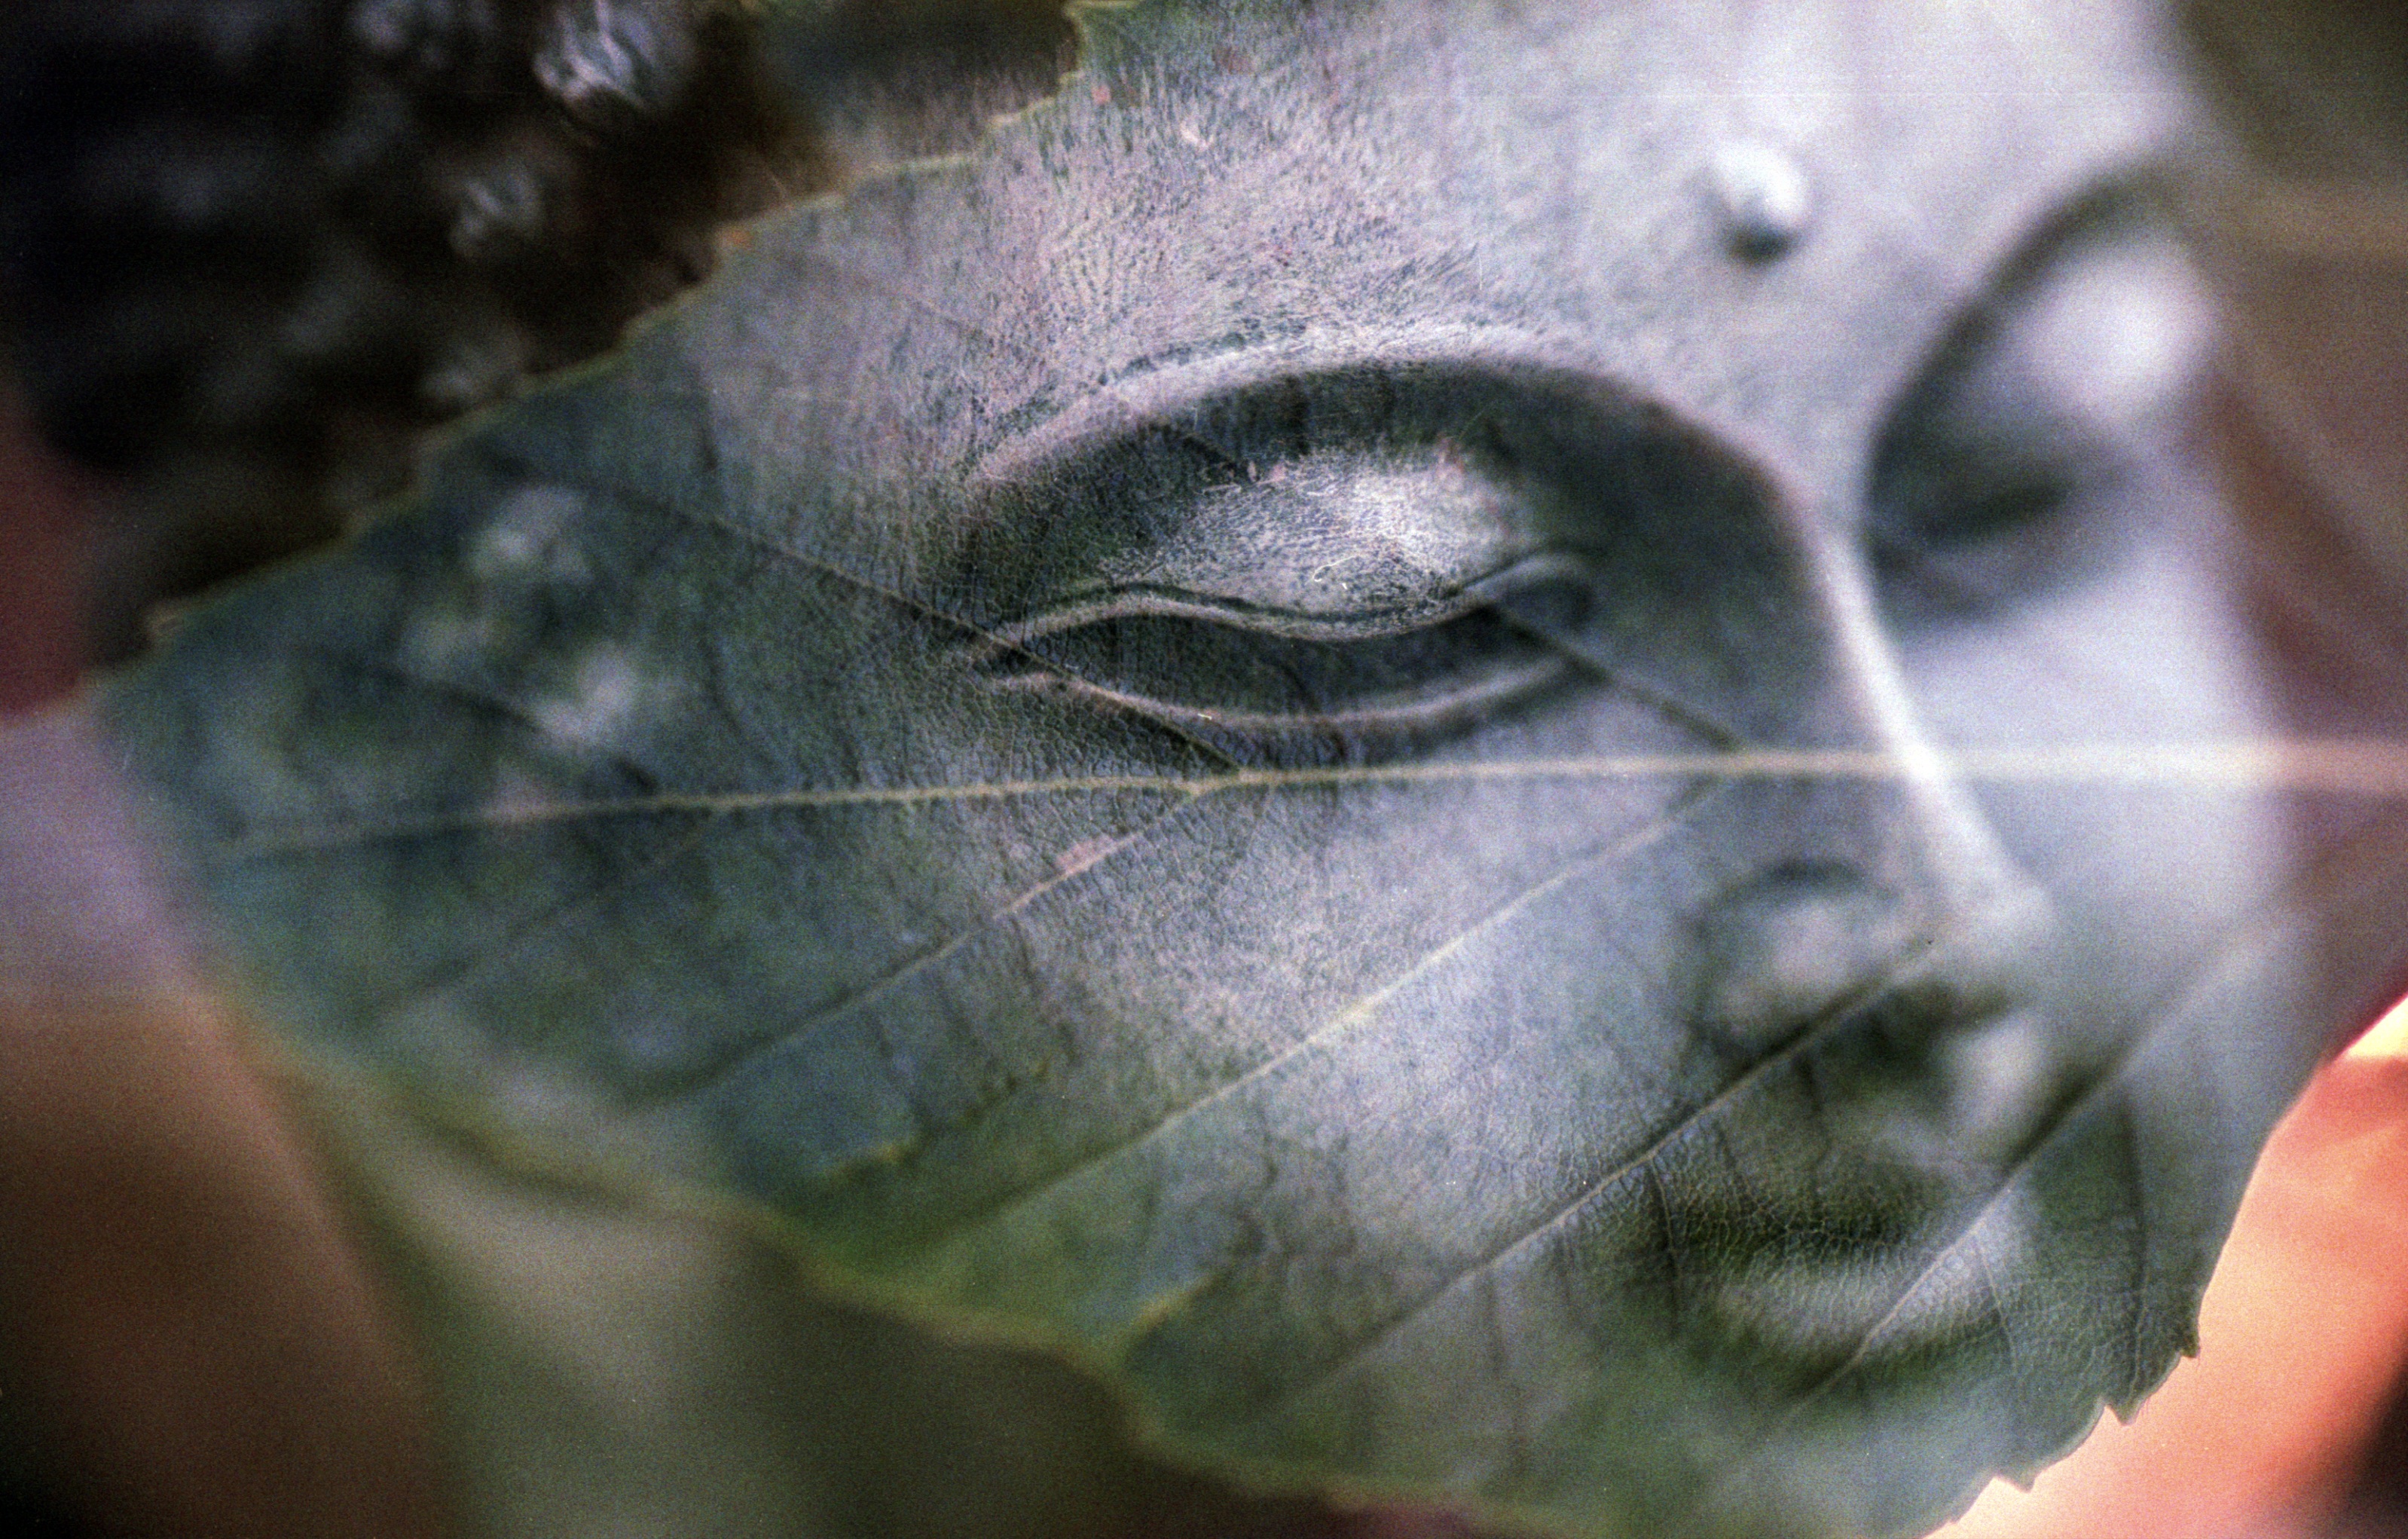
tree, plant, photography, leaf, statue, peace, buddhist, buddhism, religion, spiritual, close up, human body, leaves, religious, meditation, faith, eye, head, buddha, organ, sacred, oriental, traditional, spirituality, macro photography, all is one